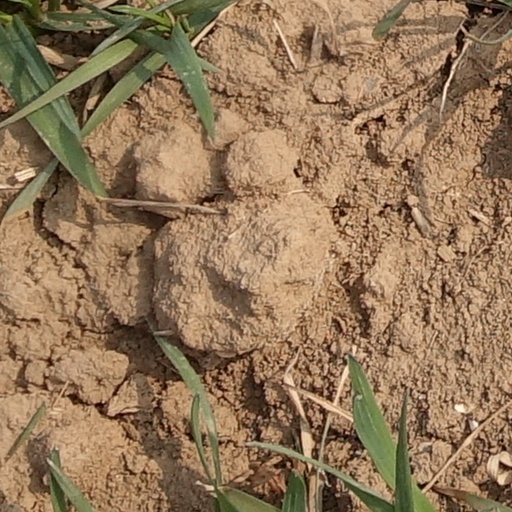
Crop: wheat